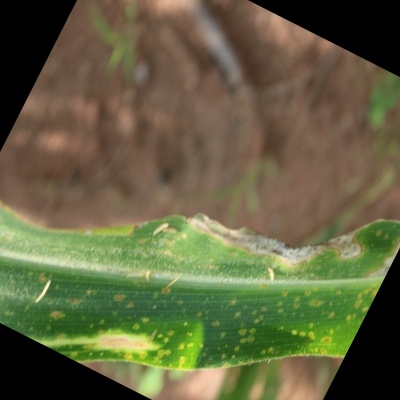
Label: Corn_(Maize)___Leaf_Spot